Richard Strauss

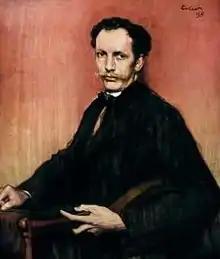
Strauss, portrait by Fritz Erler, 1898

Strauss left the Bavarian State Opera in 1898 when he became principal conductor of the Staatskapelle Berlin at the Berlin State Opera in the fall of 1898; a position he remained in for 15 years. By this time in his career, he was in constant demand as a guest conductor internationally and enjoyed celebrity status as a conductor; particularly in the works of Wagner, Mozart, and Liszt in addition to his own compositions. He became president of the Allgemeiner Deutscher Musikverein in 1901, and that same year became leader of the Berliner Tonkünstlerverein. He also served as editor of the book series "Die Musik". He used all of these posts to champion contemporary German composers like Mahler. His own compositions were becoming increasingly popular, and the first major orchestra to perform an entire concert of only his music was the Vienna Philharmonic in 1901. In 1903 Strauss Festivals dedicated to his music were established in London and Heidelberg. At the latter festival his cantata "Taillefer" was given its world premiere.